Giosue Gallucci

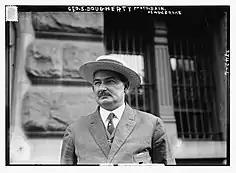
Deputy Police Commissioner Dougherty

At least six "mysterious street murders" and ten shootings followed Prisco's slaying, which, according to some press reports, were the result of a war between the "Russomanno-Gallucci" and "Prisco-Buonomo factions". Gallucci was not only challenged by rival gangsters, but the authorities also closed in responding to the spate of killings, bombings and black-mailings. In July 1913, more than 40 arrests were made, including Gallucci, Russomanno, and Gallucci’s bodyguard, Generoso "Joe Chuck" Nazzaro, around Mulberry Bend and in upper Harlem to suppress illegal gambling known as the policy game; a charge led by Assistant District Attorney Deacon Murphy and Deputy Police Commissioner George S. Dougherty.